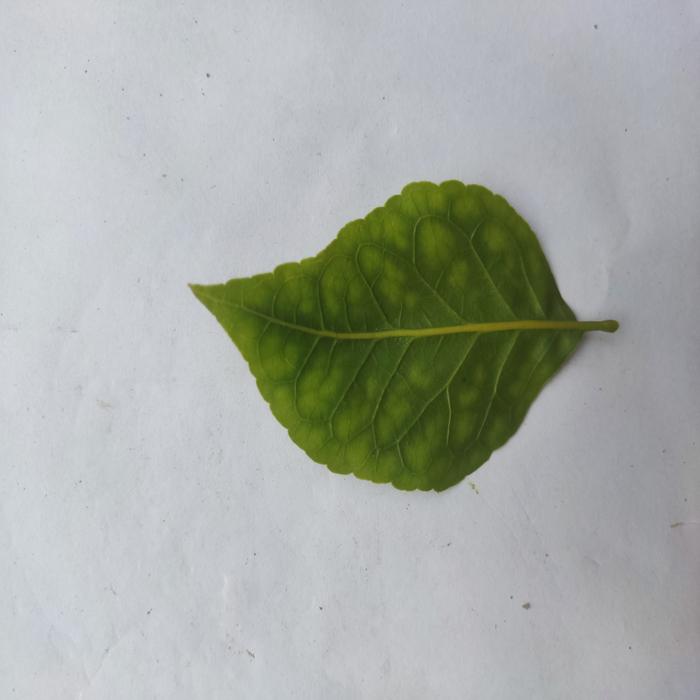
Crop: Aegle Marmelos
Leaf condition: Leaf_Spot